Cape Rosier, Maine

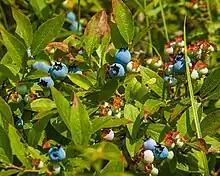
Wild blueberry bush in Maine.

Cape Rosier was home to Helen Nearing and her husband Scott Nearing, pioneers of environmentalism, vegetarianism, and organic farming who built a homestead and farmed on the cape in the mid-20th century. In 1954, the couple published "Living the Good Life", a book widely read and influential among young Americans of the 1960s and 1970s back-to-the-land movement.